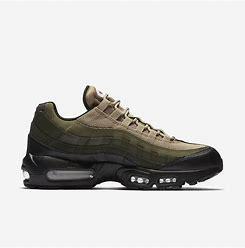
Brand: Nike
Model: Air Max 95 Essential